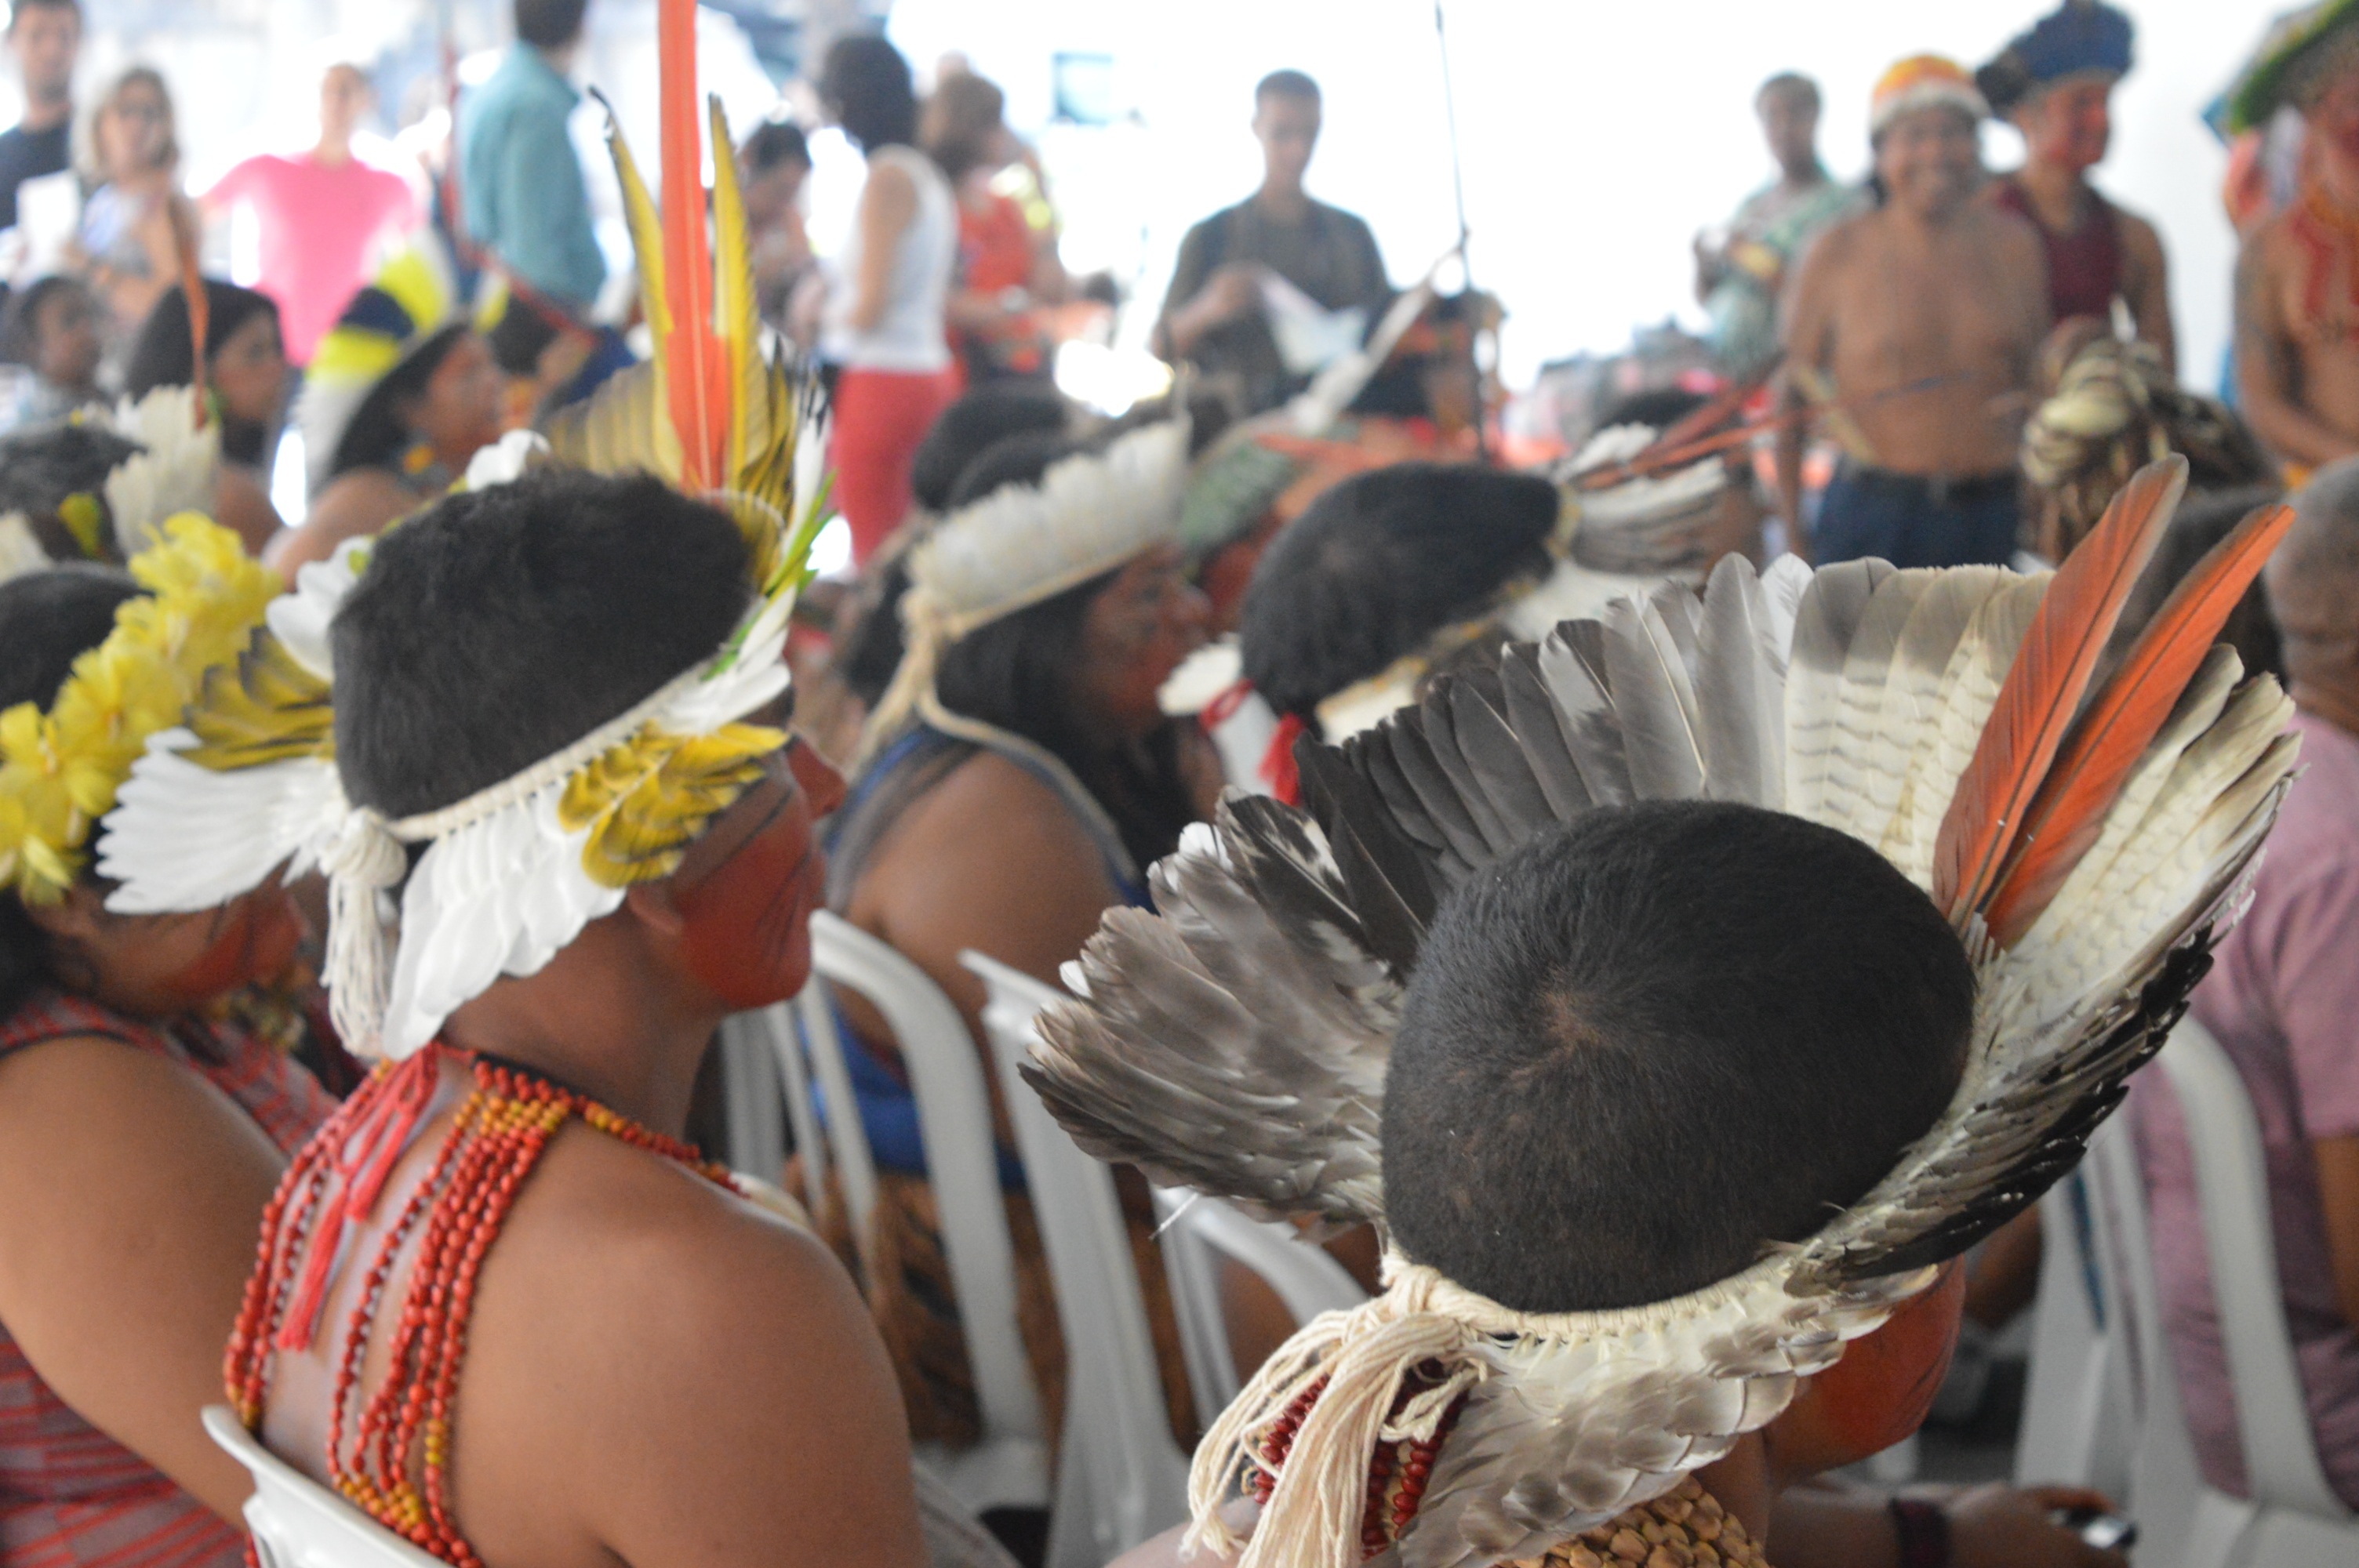
people, crowd, carnival, drum, festival, culture, brazil, tradition, traditions, rituals, indians, panache, people originating, hand drum